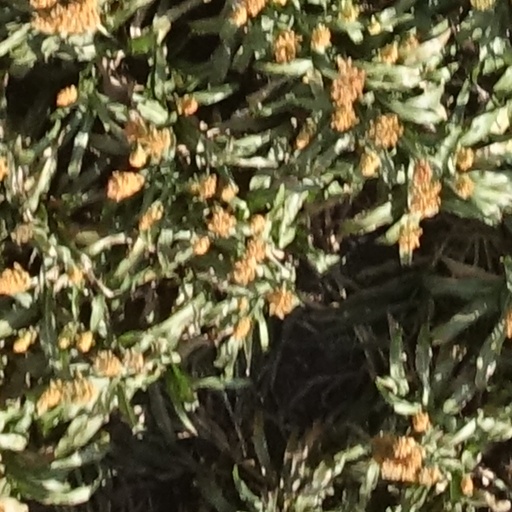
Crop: sorghum